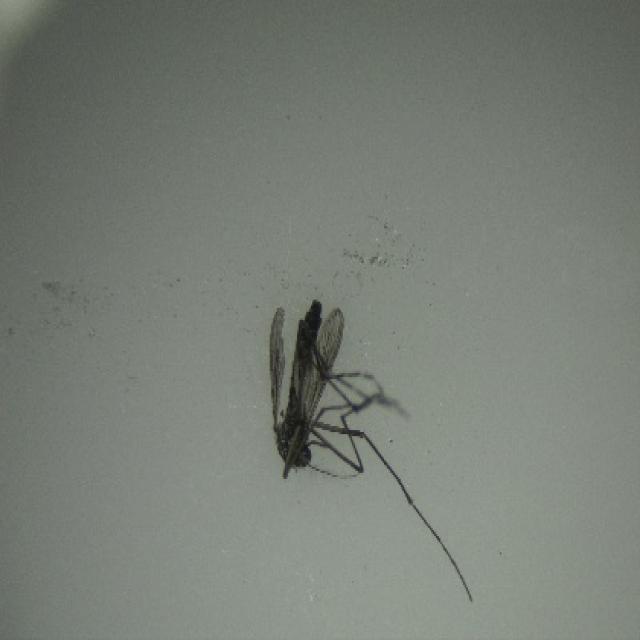
Species: aedes_albopictus